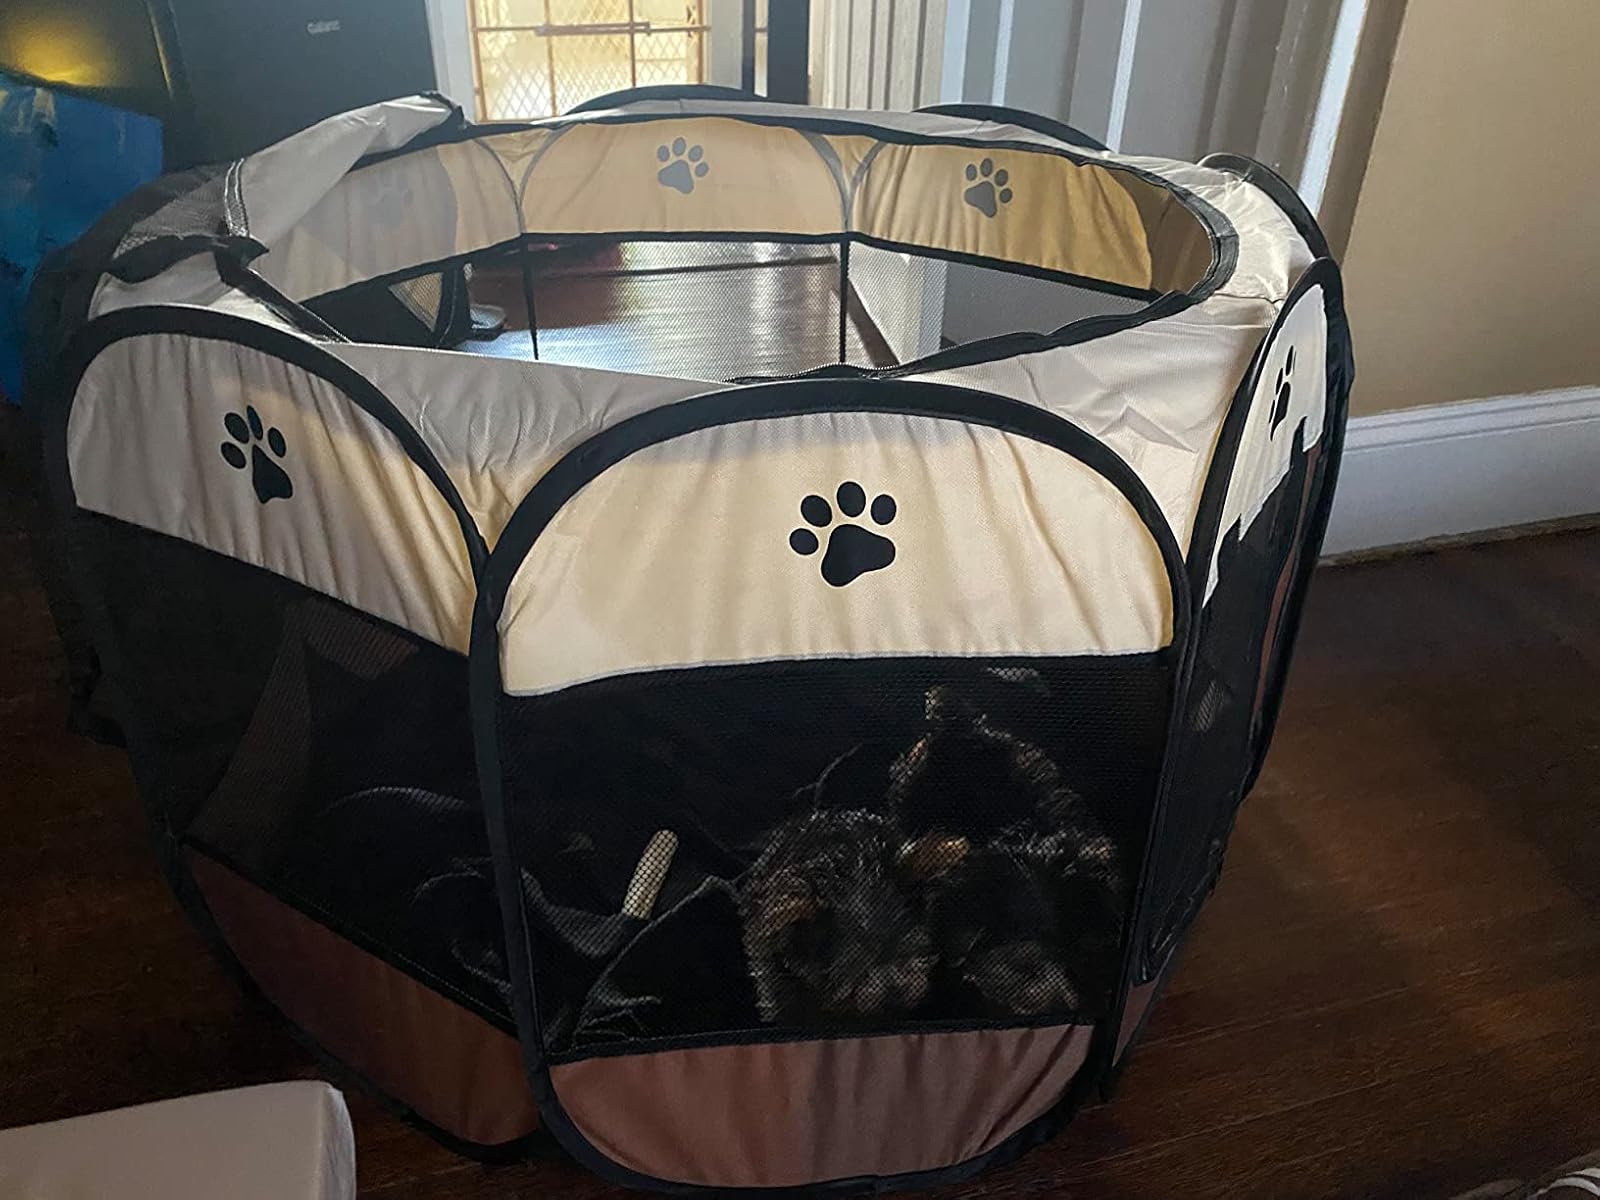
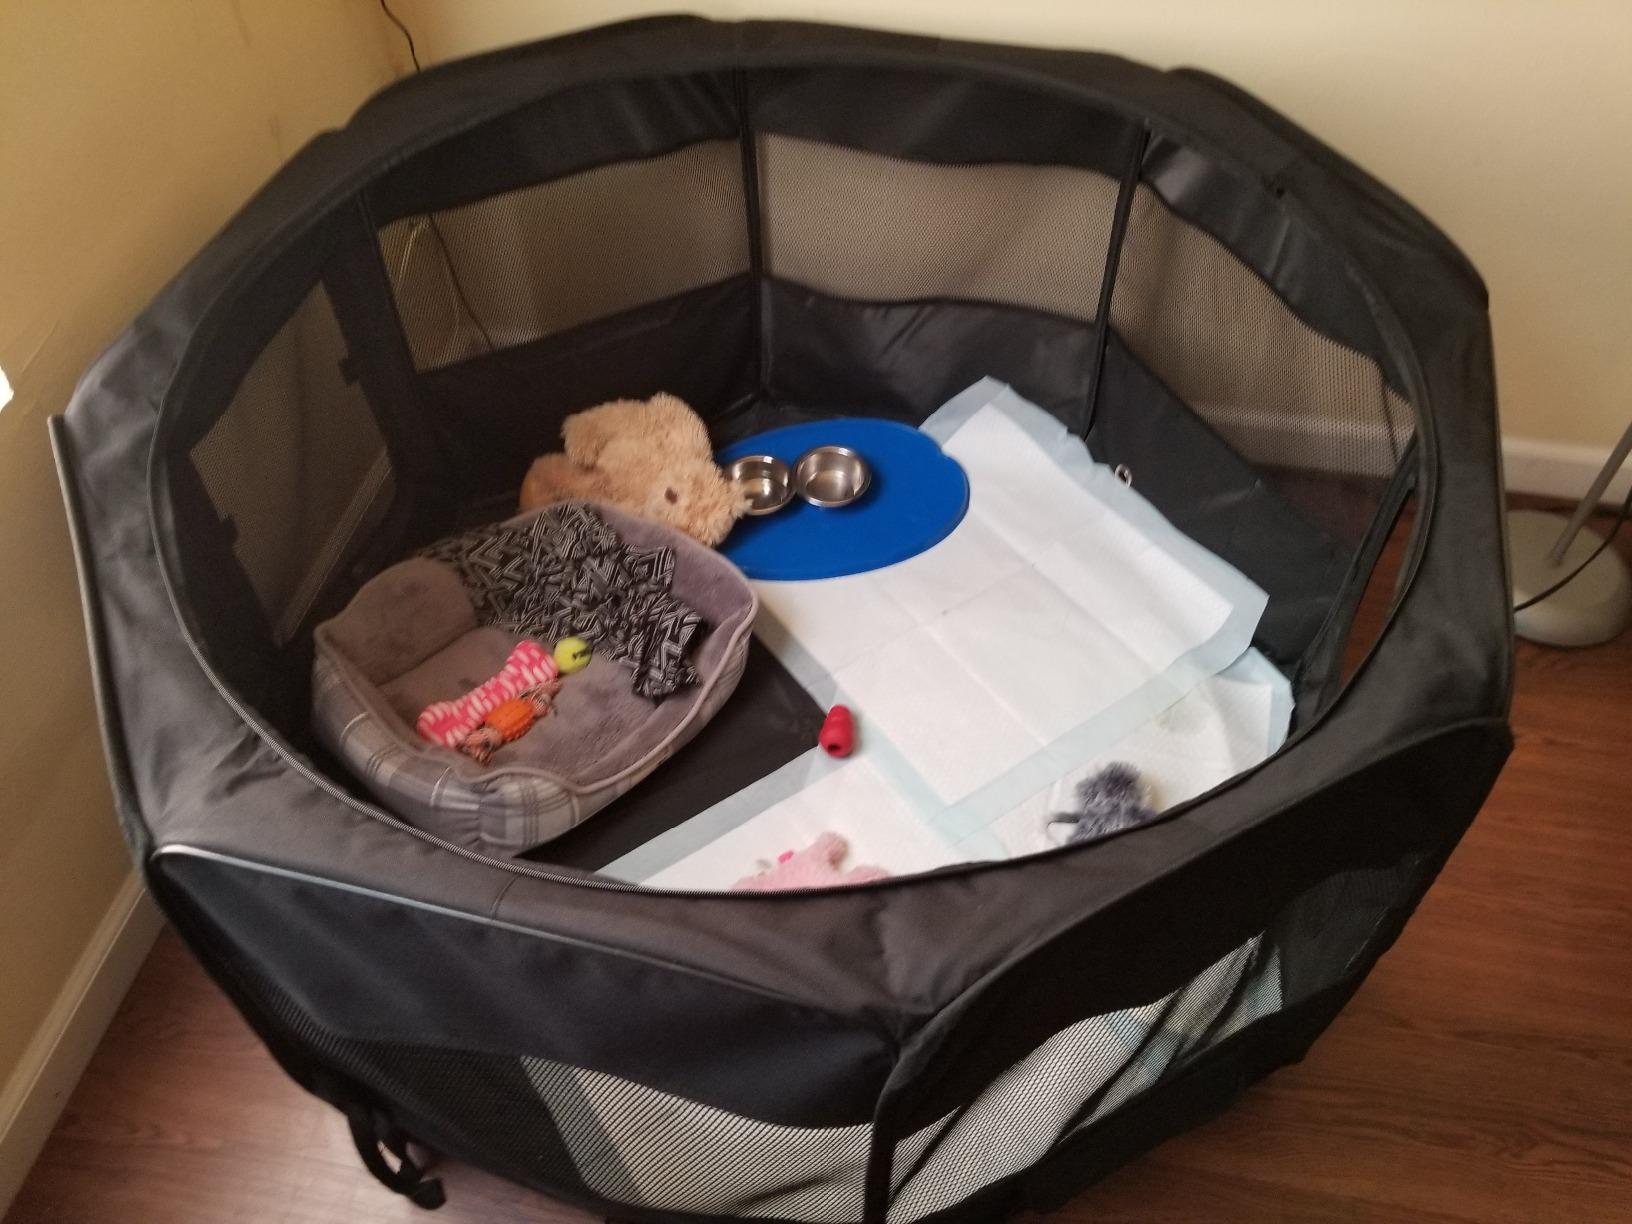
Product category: items_kennel
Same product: no